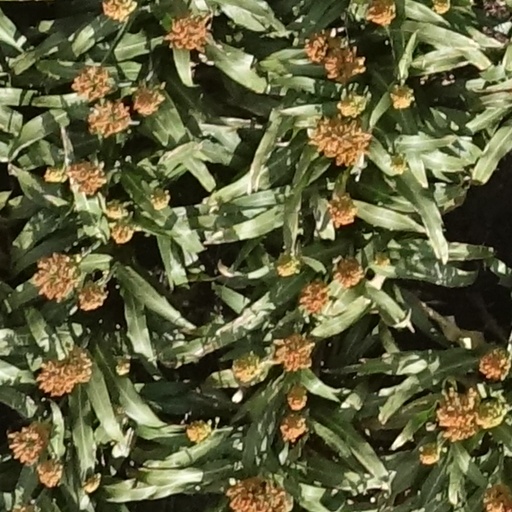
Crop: sorghum